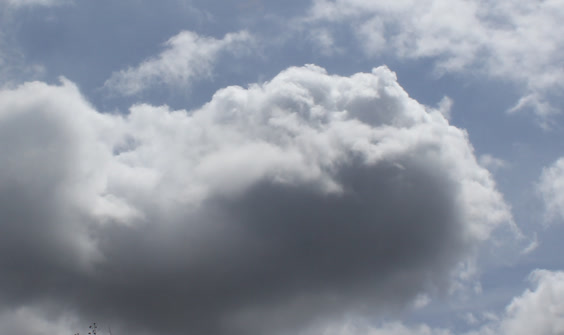
Cloud type: Cumulus